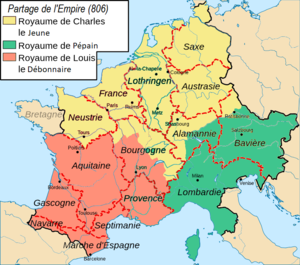
Carte de l'empire de Charlemagne après le partage de 806 dressée d'après Auguste Longnon, 1876.
Cet article détaille l'histoire du département de la Drôme.
Charlemagne, du latin Carolus Magnus, ou Charles Iᵉʳ dit « le Grand », né à une date inconnue, mort le 28 janvier 814 à Aix-la-Chapelle, est un roi des Francs et empereur. Il appartient à la dynastie des Carolingiens. Fils de Pépin le Bref, il est roi des Francs à partir de 768, devient par conquête roi des Lombards en 774 et est couronné empereur à Rome par le pape Léon III le 24 ou 25 décembre 800, relevant une dignité disparue en Occident depuis la déposition, trois siècles auparavant, de Romulus Augustule en 476.
Charles le Jeune est le deuxième fils de Charlemagne et le premier par sa troisième épouse, Hildegarde de Vintzgau. Il reçoit le titre de roi des Francs en 781. Jamais marié, il meurt sans postérité avant son père.
Louis Iᵉʳ dit « le Pieux » ou « le Débonnaire », né en 778 à Cassinogilum et mort le 20 juin 840 à Ingelheim, près de Mayence, est roi d'Aquitaine jusqu'en 814, puis empereur d'Occident de 814 à sa mort en 840. Il est le fils de Charlemagne et de Hildegarde de Vintzgau.